The Story of Sigurd the Volsung and the Fall of the Niblungs

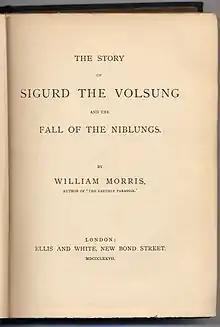
Title page of the first edition, 1876, printed as MDCCCLXXVII (1877)

The Story of Sigurd the Volsung and the Fall of the Niblungs (1876) is an epic poem of over 10,000 lines by William Morris that tells the tragic story, drawn from the Volsunga Saga and the Elder Edda, of the Norse hero Sigmund, his son Sigurd (the equivalent of Siegfried in the "Nibelungenlied" and Wagner's "Ring of the Nibelung") and Sigurd's wife Gudrun. It sprang from a fascination with the Volsung legend that extended back twenty years to the author's youth, and had already resulted in several other literary and scholarly treatments of the story. It was Morris's own favorite of his poems, and was enthusiastically praised both by contemporary critics and by such figures as T. E. Lawrence and George Bernard Shaw. In recent years it has been rated very highly by many William Morris scholars, but has never succeeded in finding a wide readership on account of its great length and archaic diction. It has been seen as an influence on such fantasy writers as Andrew Lang. "The Story of Sigurd" is available in modern reprints, both in its original form and in a cut-down version, but there is no critical edition.